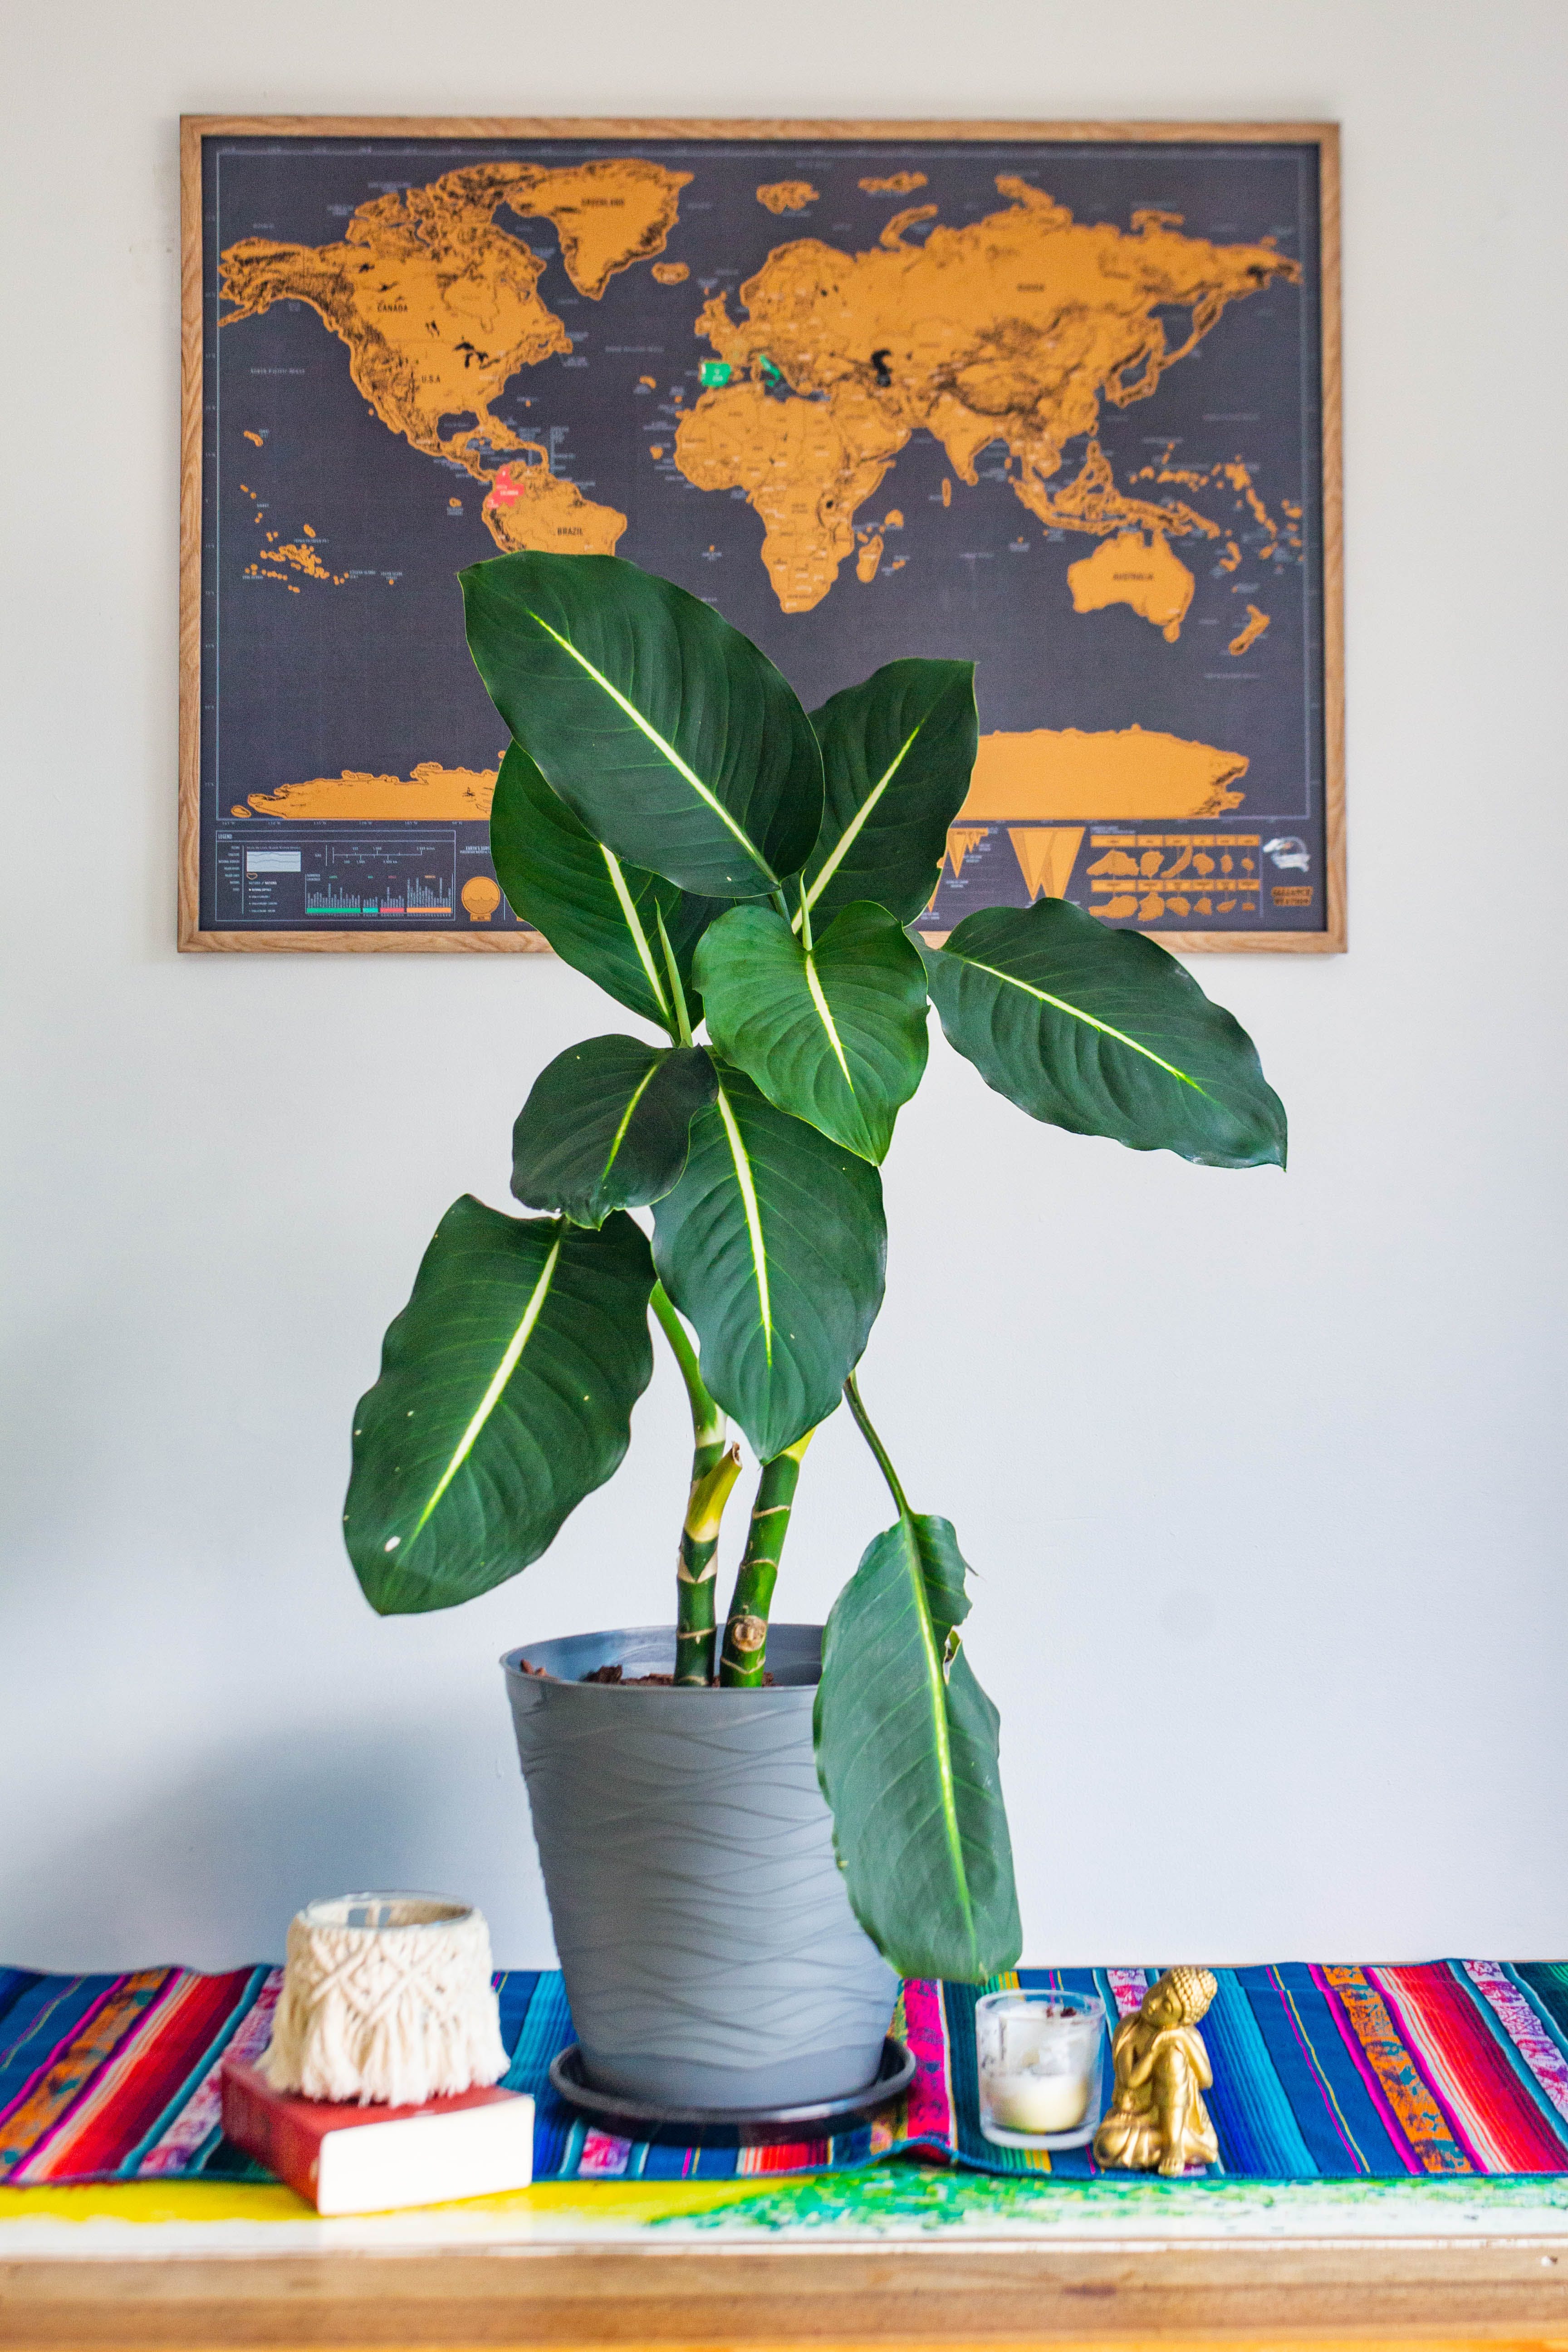
leaf, plant, flowerpot, houseplant, green, yellow, terrestrial plant, Tints and shades, tree, paint, cup, flowering plant, annual plant, art, serveware, room, plant stem, herb, visual arts, font, rectangle, home accessories